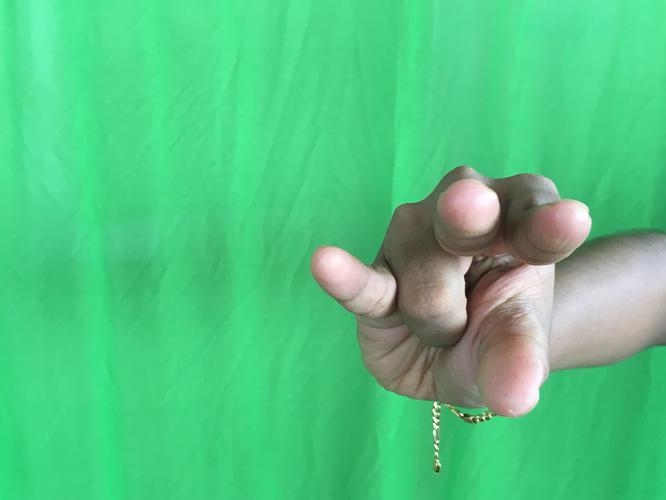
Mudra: Kangulam
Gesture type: single_hand